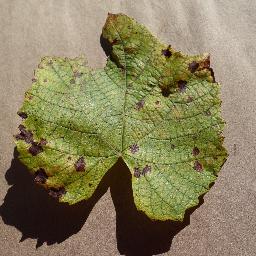
Label: Grape___Leaf_blight_(Isariopsis_Leaf_Spot)